History of Christianity in Britain

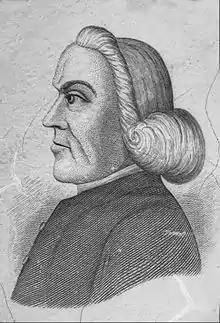
Howell Harris was one of the main leaders of the Welsh Methodist revival in the 18th century.

The early 18th century saw the beginnings of a fragmentation of the Church of Scotland—which was reconstituted on a fully Presbyterian basis after the Glorious Revolution. These fractures were prompted by issues of government and patronage, but reflected a wider division between the hard-line Evangelicals and the theologically more tolerant Moderate Party. The battle was over fears of fanaticism by the former and the promotion of Enlightenment ideas by the latter. The Patronage Act 1711 was a major blow to the evangelicals, for it meant that local landlords could choose the minister, not the members of the congregation. Schisms erupted as the evangelicals left the main body, starting in 1733 with the First Secession headed by figures including Ebenezer Erskine. The second schism in 1761 lead to the foundation of the independent Relief Church. These churches gained strength in the Evangelical Revival of the later 18th century. a key result was the main Presbyterian church was in the hands of the Moderate faction, which provided critical support for the Enlightenment in the cities.